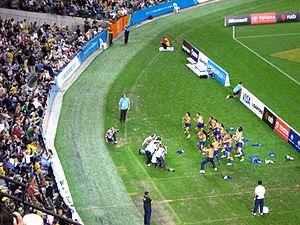
L'équipe de Niue de rugby à XV rassemble les meilleurs joueurs de rugby à XV de Niue et est membre de la Federation of Oceania Rugby Unions. Au 29 décembre 2014, elle est classée au 69ᵉ rang du classement WR.
La culture de Niue ou culture niuéenne regroupe l'ensemble des productions passées et présentes issue de traditions de l'île de Niue ou de personnes originaires de ce micro-État du Pacifique.